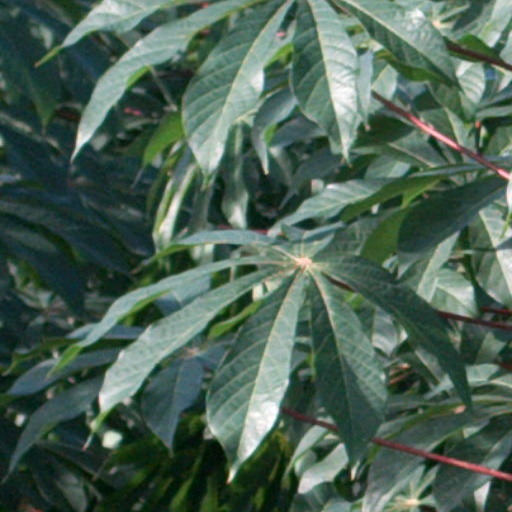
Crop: cassava